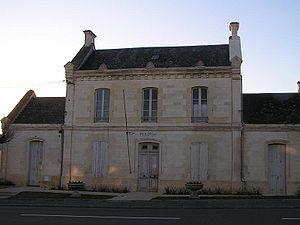
Asnières-la-Giraud est une commune du Sud-Ouest de la France située dans le département de la Charente-Maritime.